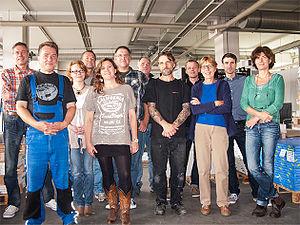
Dans sa définition classique, l’autogestion est le fait, pour un groupe d’individus ou une structure considérée, de prendre les décisions concernant ce groupe ou cette structure par l’ensemble des personnes membres du groupe ou de la structure considérée.